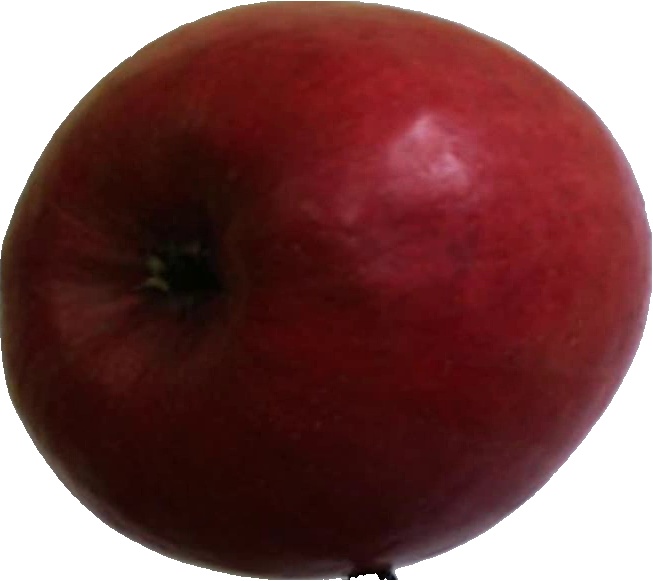
Label: apple_crimson_snow_1